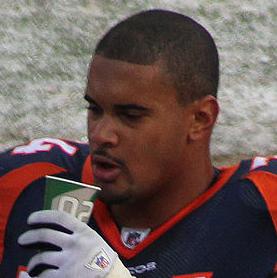
Age: 24